Hitachi Magic Wand

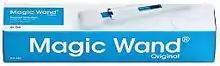
The device was rebranded as "Magic Wand Original" after Hitachi dropped its name from marketing in 2013.

The Magic Wand has found great commercial success as a vibrator, a masturbation aid for women. Its popularity for this purpose is associated with the American artist and sex educator Betty Dodson, who used it in demonstrations and instructional classes to instruct women regarding self-pleasure techniques. Dodson became active in the sex-positive movement in the late 1960s. She recommended women put a small towel over their sex organs in order to dull the sensation of the vibrator and prolong the pleasurable experience. Her technique became known as the Betty Dodson Method. Her sessions were known as Bodysex workshops and featured 15 naked women in supine position, each using a Magic Wand simultaneously to aid in masturbation. She provided a Magic Wand to each woman for these two-hour masturbation sessions. Dodson taught thousands of women to achieve orgasm using this technique.